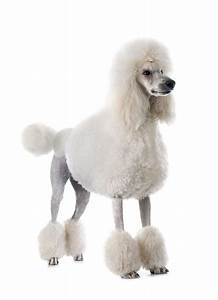
Label: dog